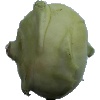
Label: Kohlrabi 1